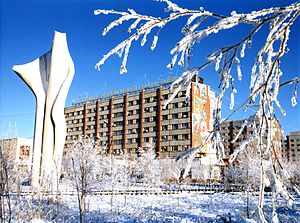
Surgut / Geografi
Vinter i Surgut
Surgut er en by i Sibirien i Rusland, den største by i Khanty-Mansíjskij autonome okrug. Med sine 360.590 indbyggere er Surgut en af de få byer i Rusland, der befolkningsmæssigt er større end hovedstaden eller det administrative center for den føderale enhed og langt den største by i okrugen.